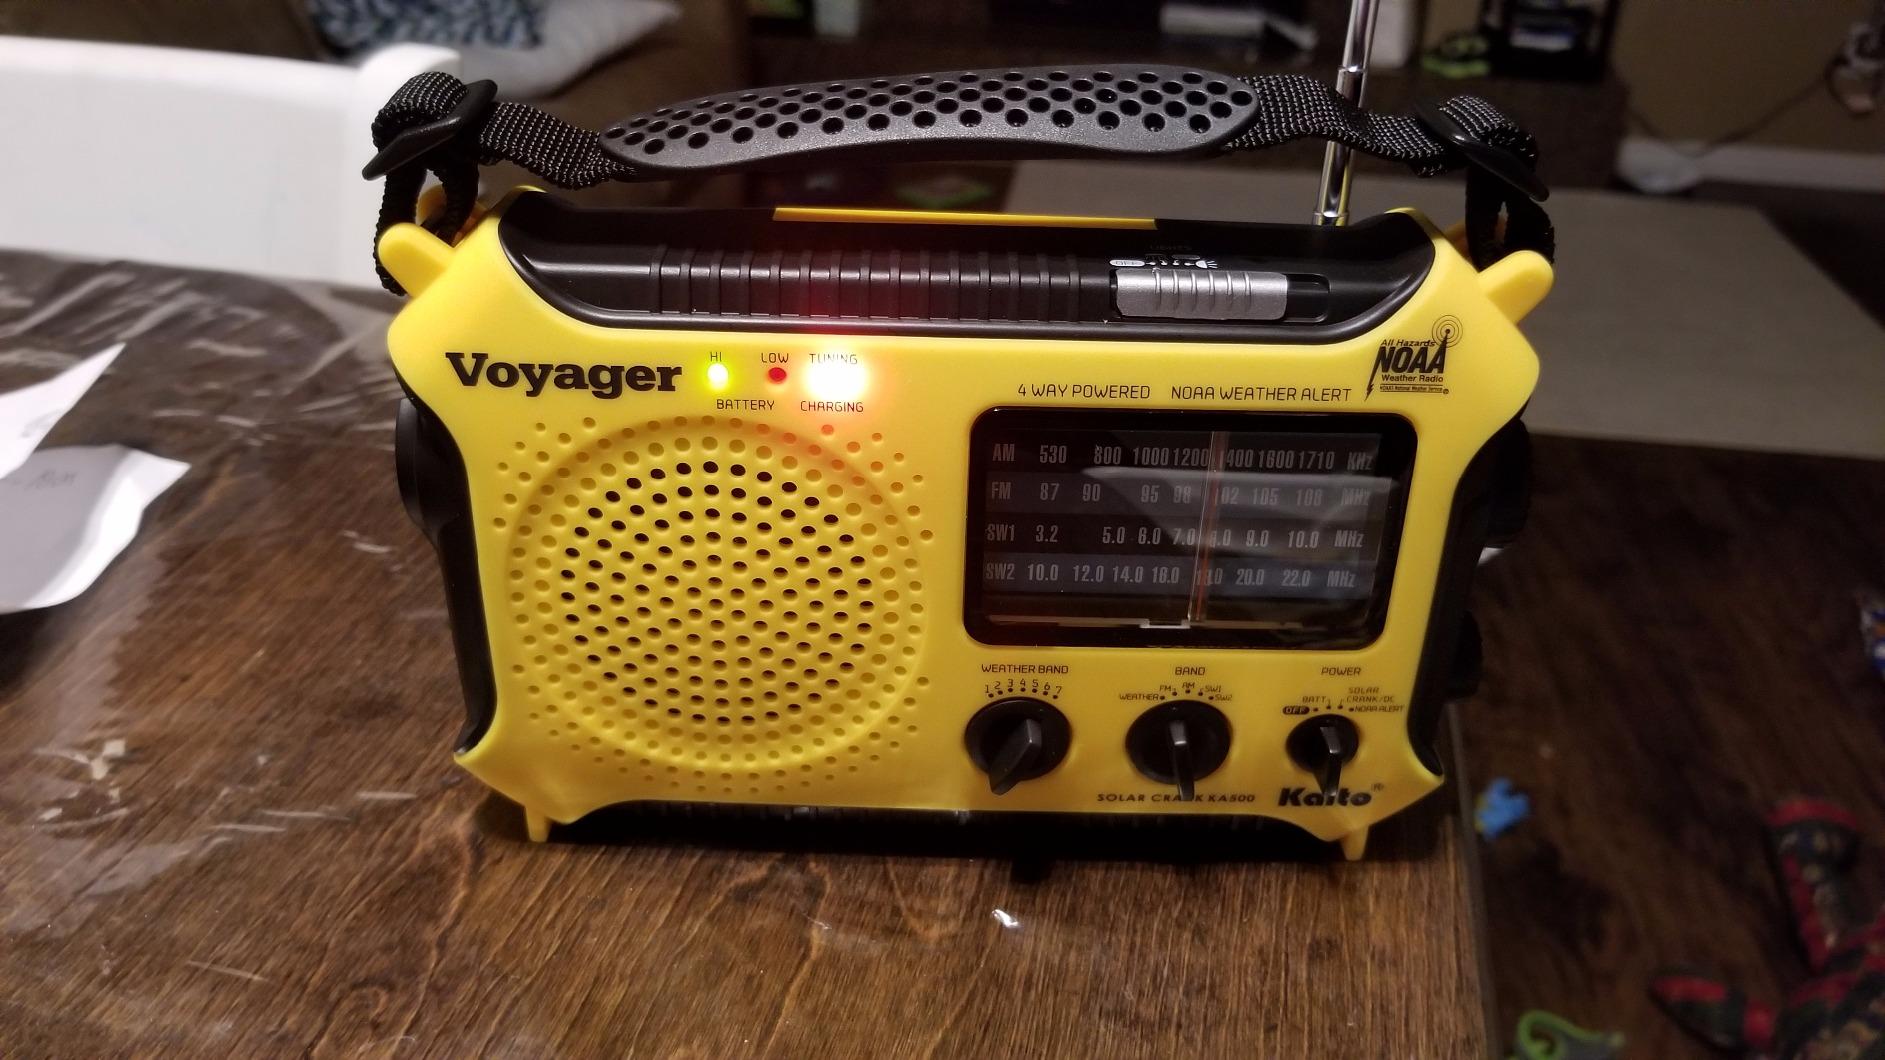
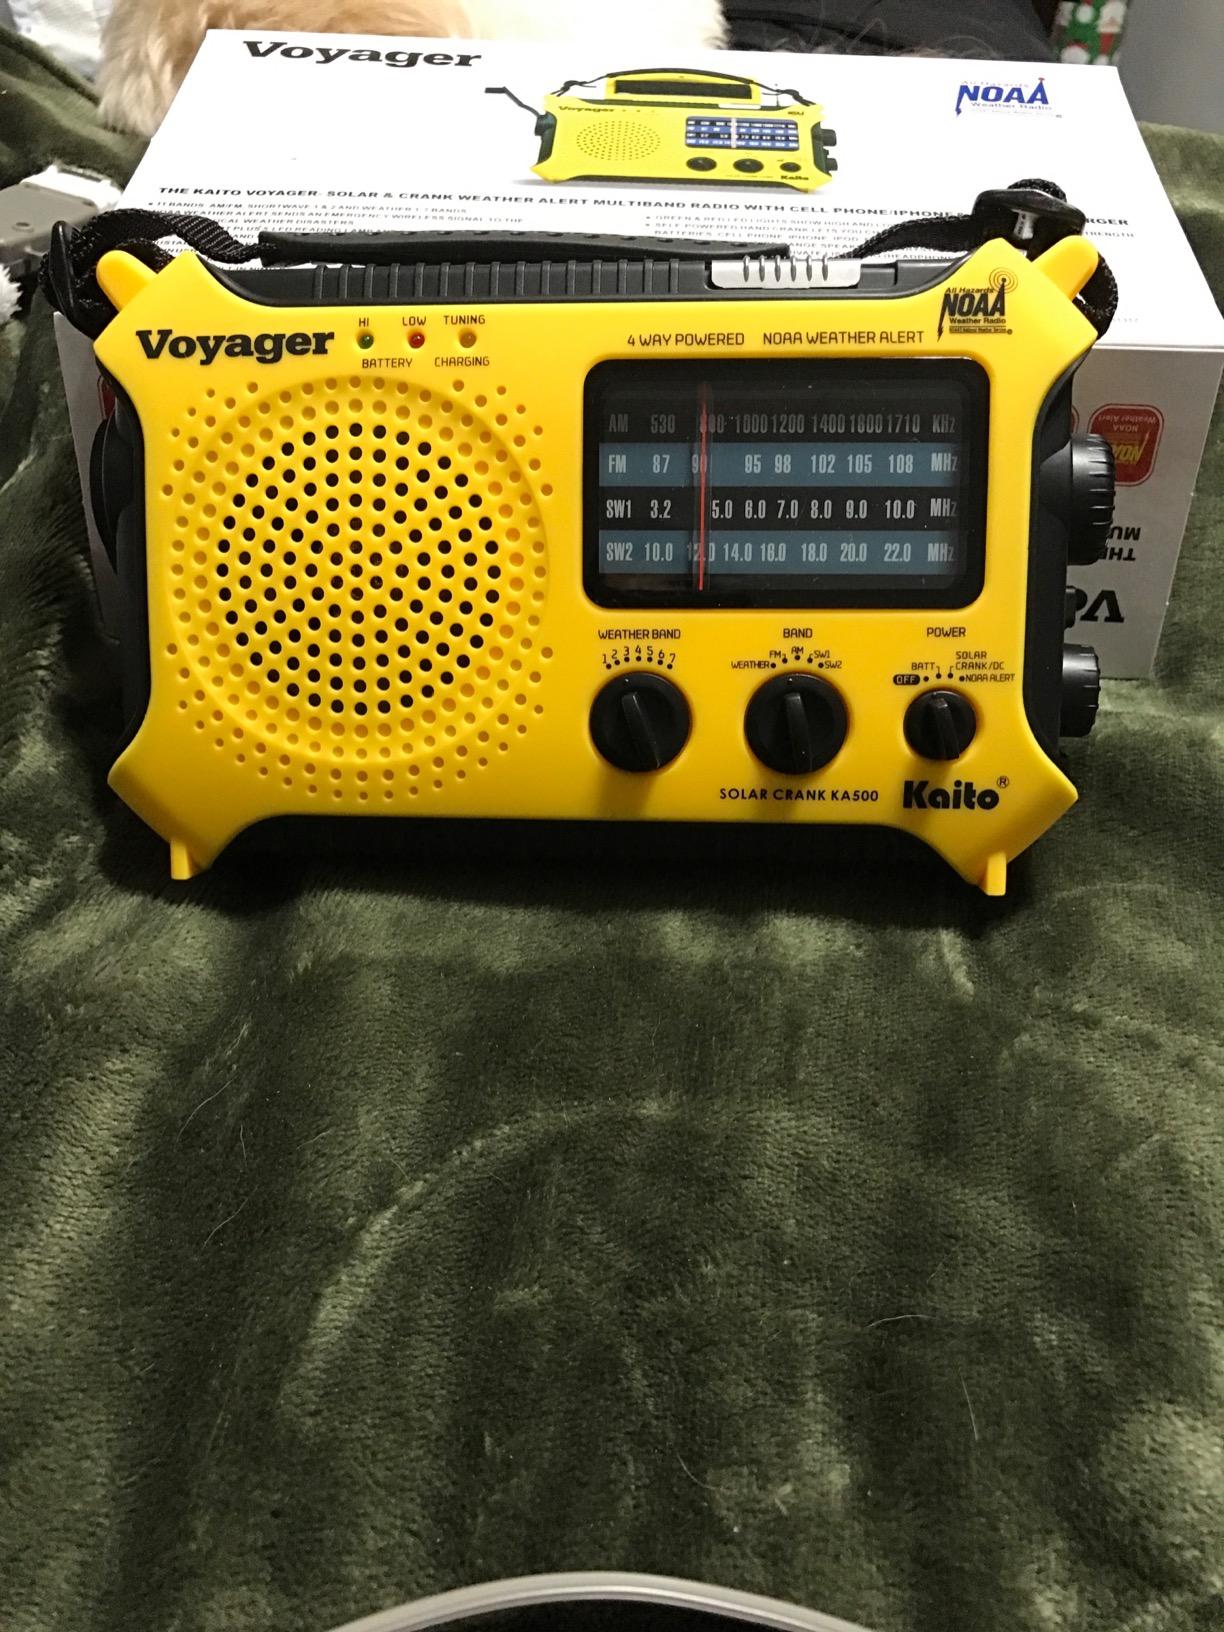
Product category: radio
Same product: yes